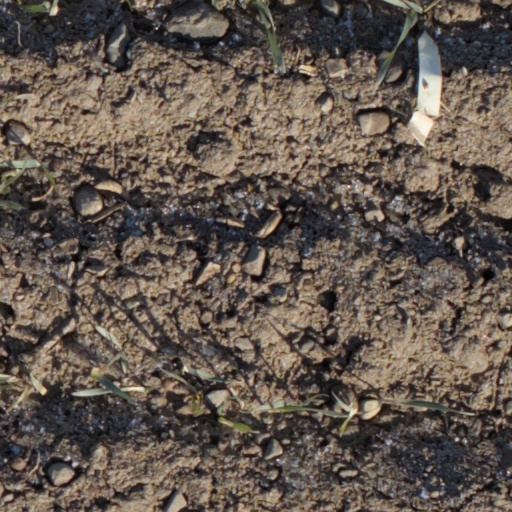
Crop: wheat